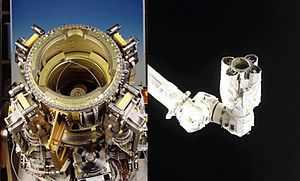
Ubemandet rummission
Robotter er passagererne på de ubemandede rummissioner.
En ubemandet rummission er en mission i rummet, hvor der ingen mennesker er om bord. I modsætning til bemandede missioner kræver ubemandede missioner total fjernkontrol.